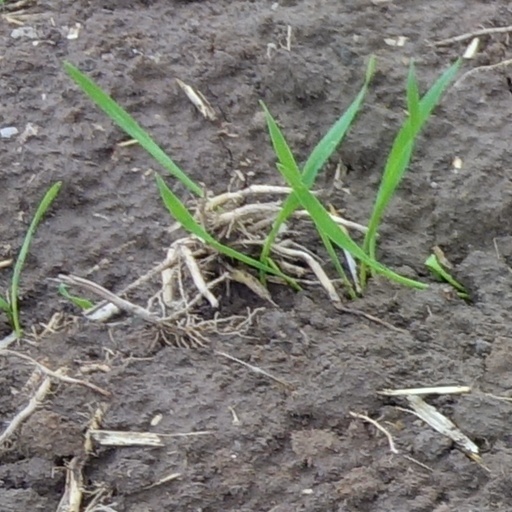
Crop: wheat